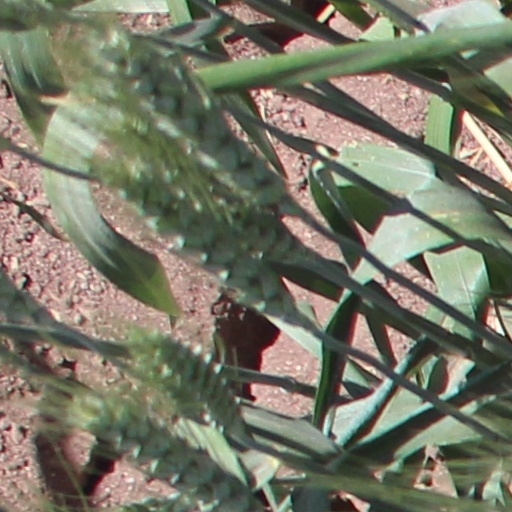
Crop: wheat